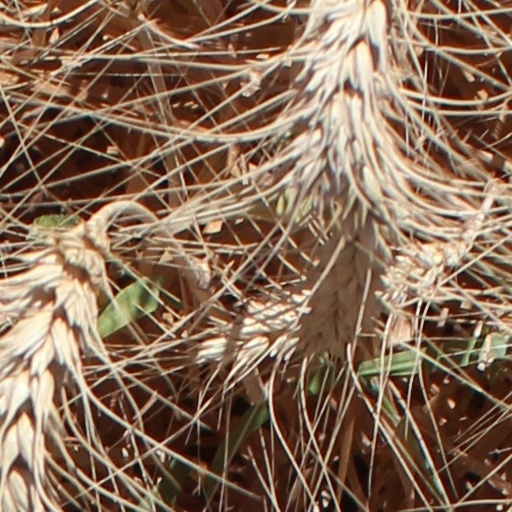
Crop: wheat